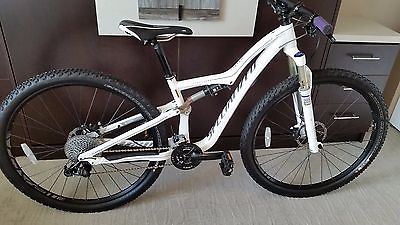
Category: bicycle